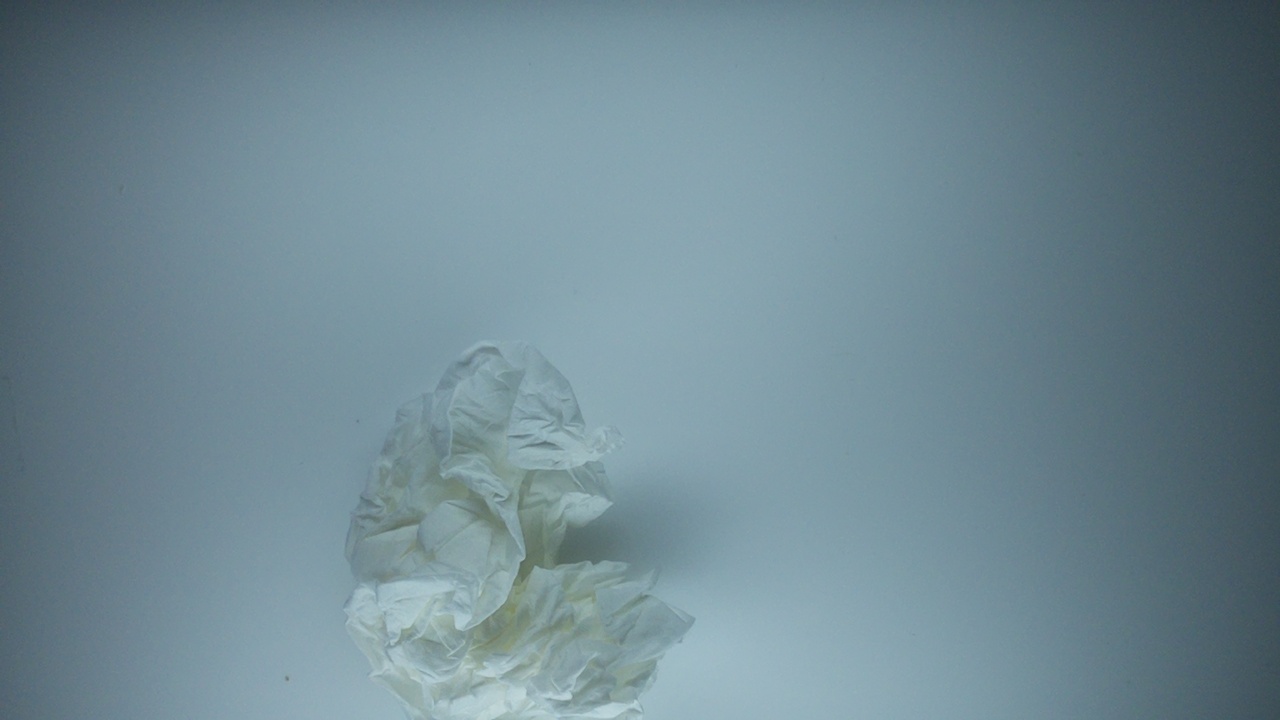
Label: trash